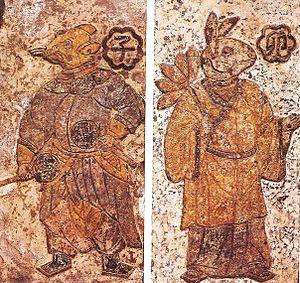
La période dynastie Han est une période charnière dans l'histoire prémoderne des sciences et des technologies en Chine, puisqu'elle a été témoin d'avancées majeures dans ces domaines.
La dynastie Han qui règne sur la Chine de 206 av. J.-C. à 220 apr. J.-C., est fondée par Liu Bang, un chef de guerre d'origine paysanne qui est passé à la postérité sous le nom d'empereur Han Gaozu. Seconde dynastie impériale chinoise, elle succède à la dynastie Qin, qui a unifié la Chine après avoir conquis tous les Royaumes combattants et est suivie de la période des Trois Royaumes.